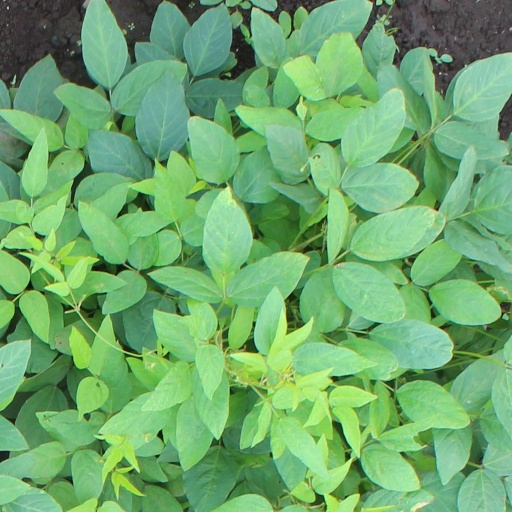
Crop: soybean